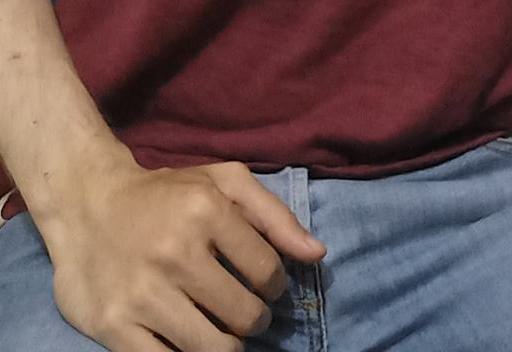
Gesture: no_gesture